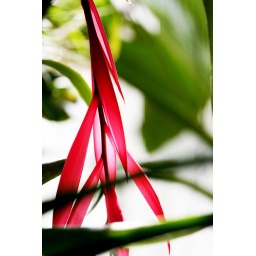
Red flower in the Botanical Garden's green house.